Sky position (RA, Dec in degrees): 118.771, 27.23
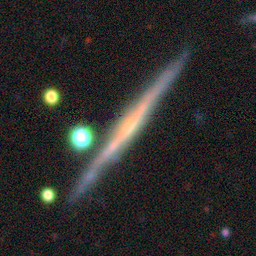
Galaxy morphology: Edge-on Galaxies without Bulge